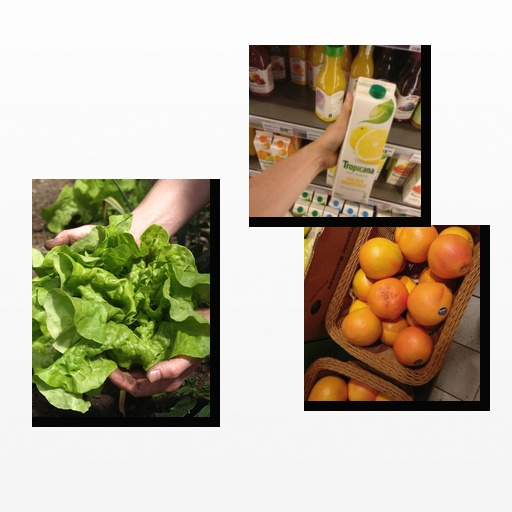
Food items: golden_grapefruit_juice, red_grapefruit, lettuce